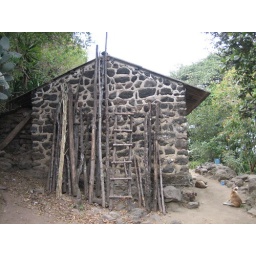
An indigenous stone house on the lake- I loved the handmade ladder leaning against the wall.